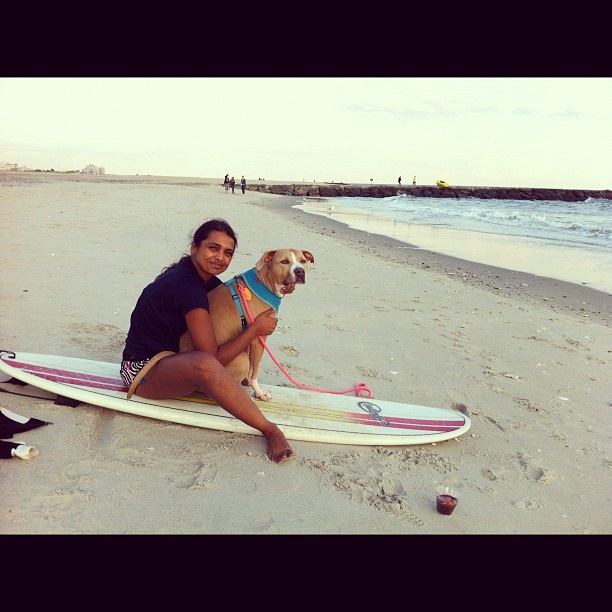
A woman sitting on a surfboard holding her dog.
A girl and her dog sitting on a surf board.
A young lady and dog sitting on a surf board on the beach.
a person hugging a dog on a surfboard
an image of a dog that is on a surfboard